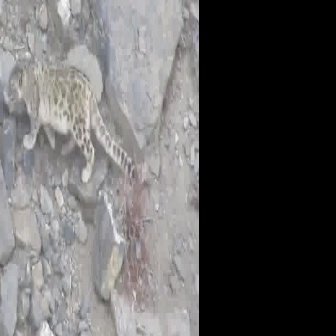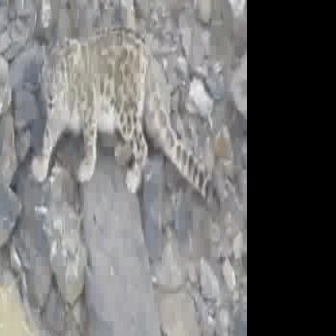
  Please identify the target specified by the bounding box [6,52,136,182] in the first image and locate it in the second image. Return the coordinates in [x_min,y_min,x_max,y_max] format.
Answer: [29,22,220,213]